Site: brandenburg
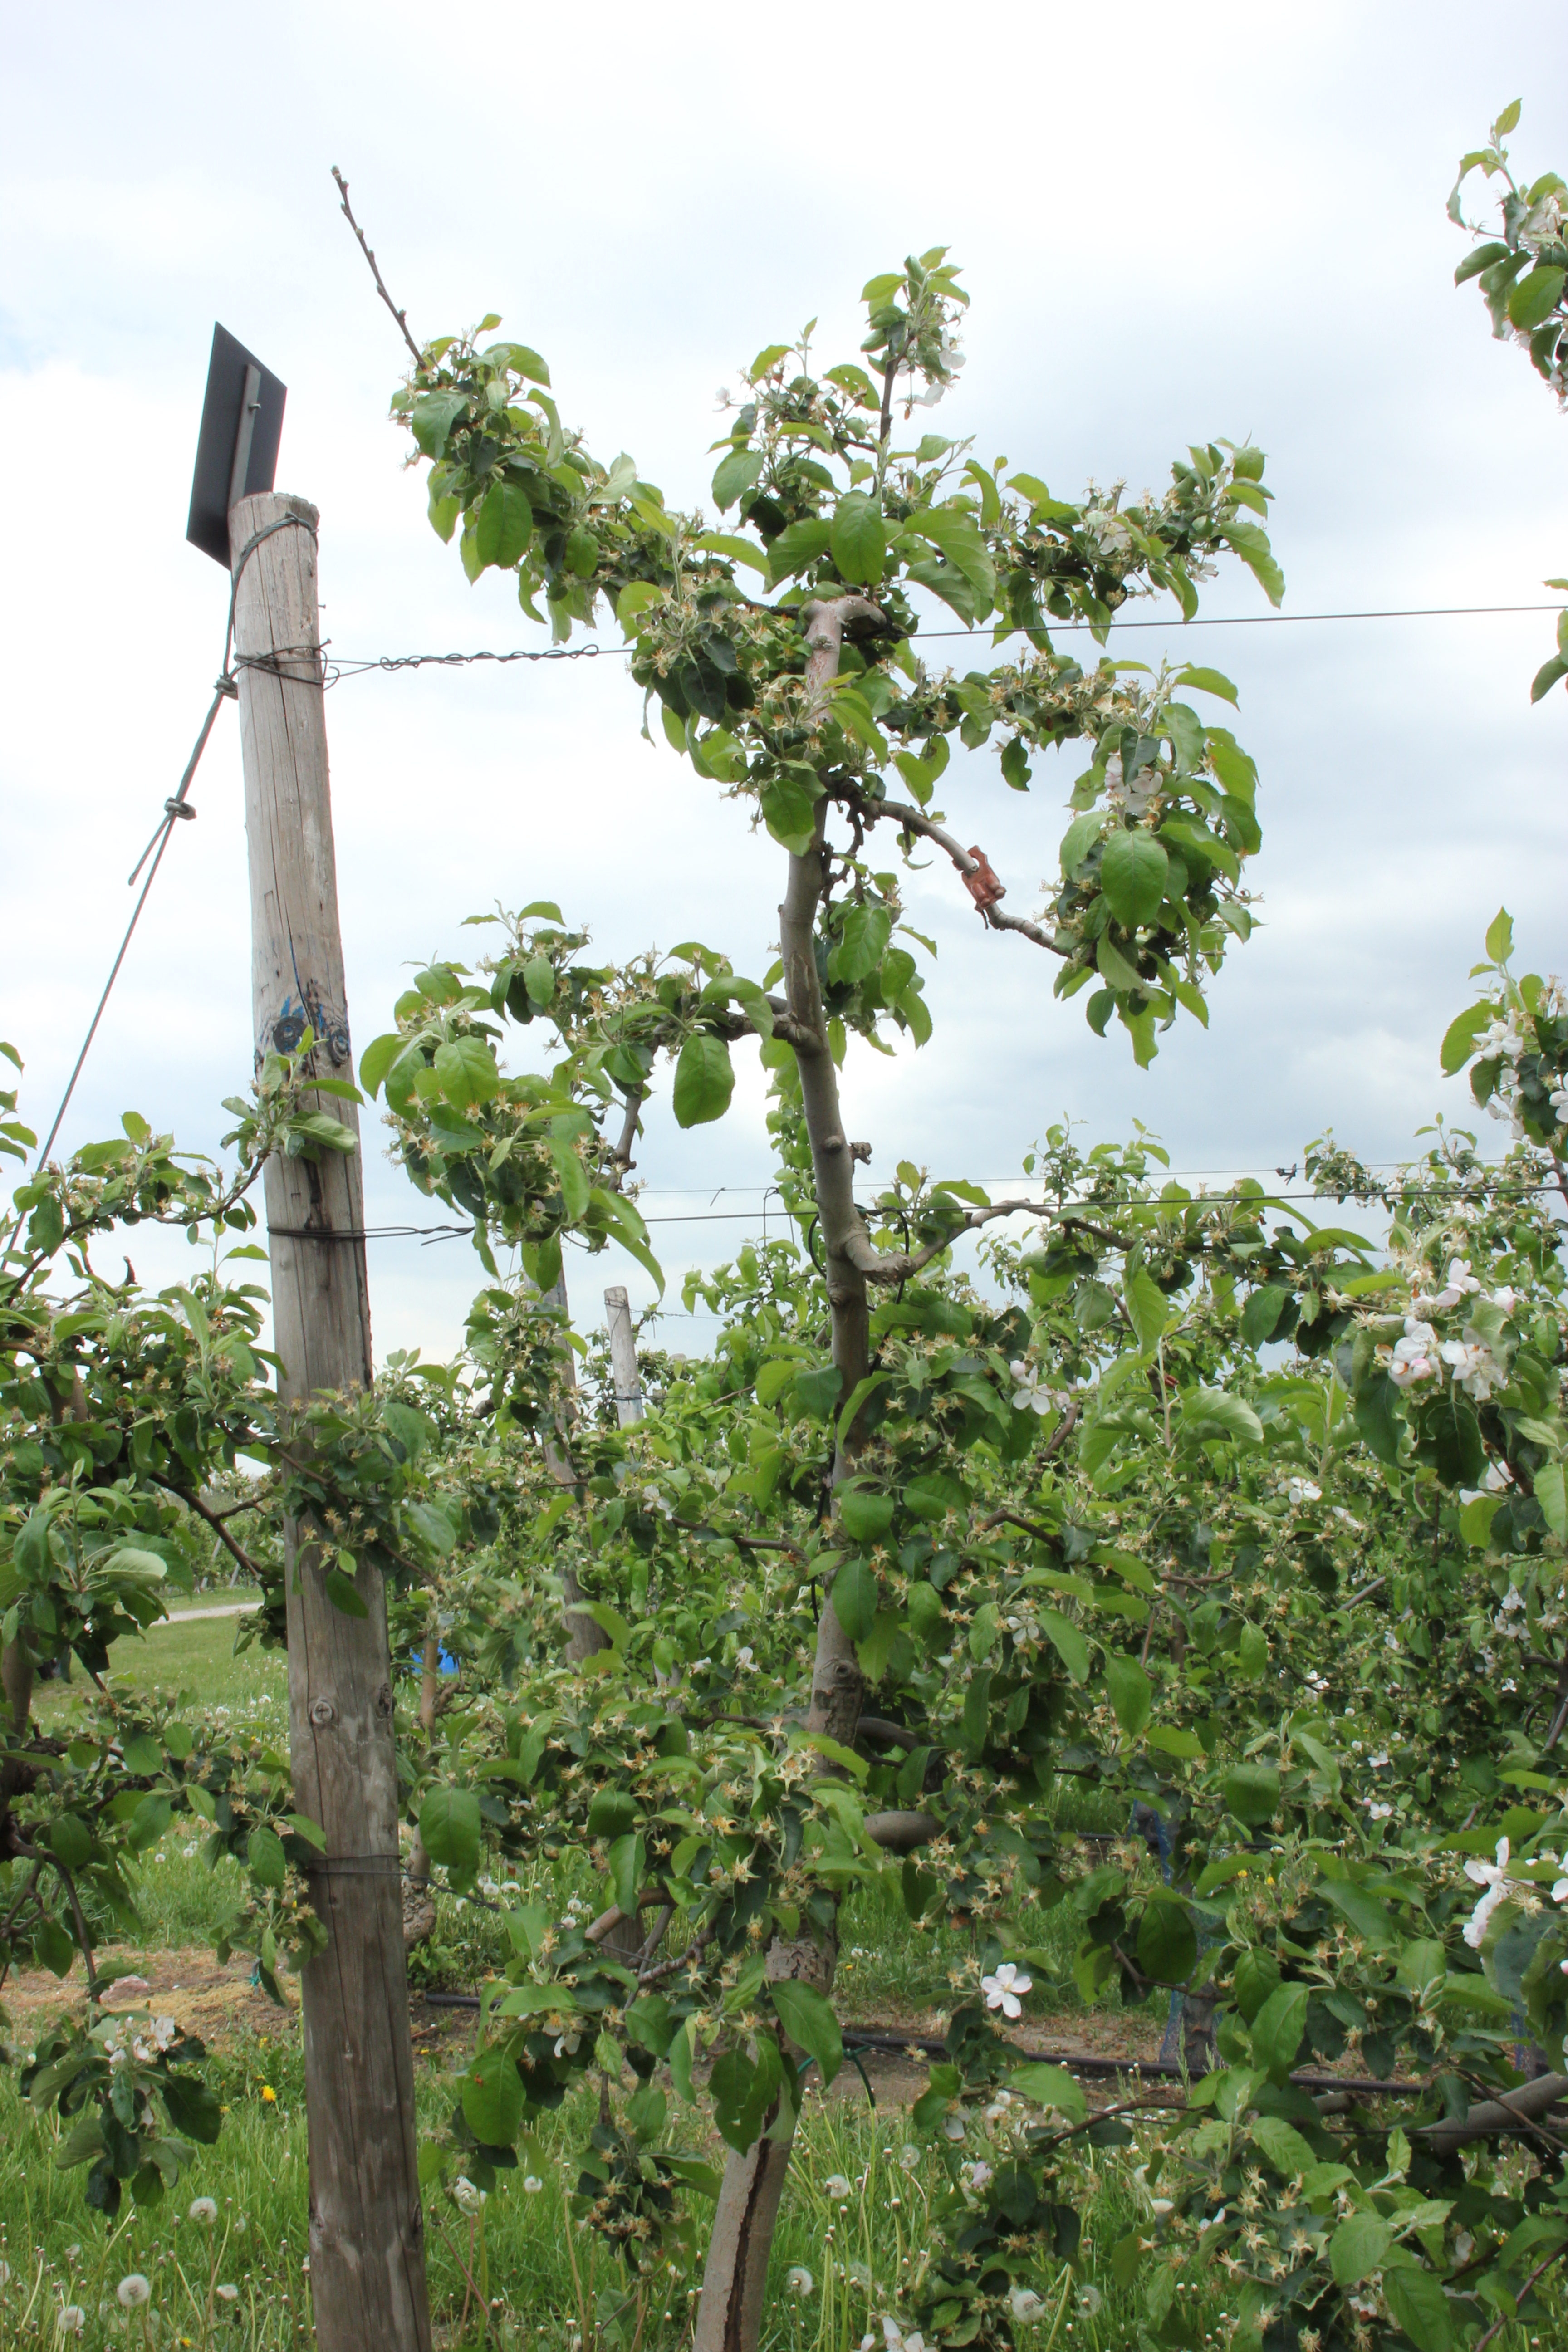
Growth stage (BBCH 67): Flowering